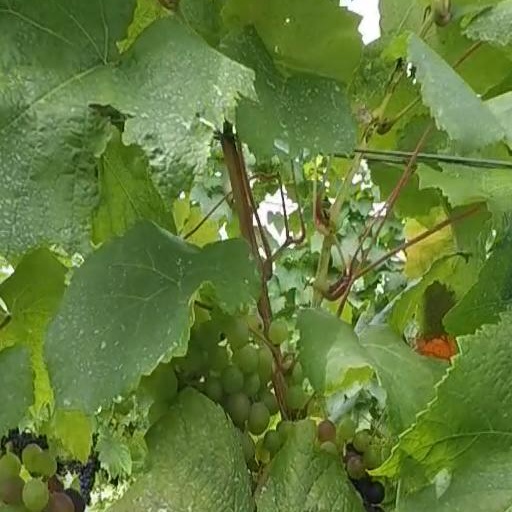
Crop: grape